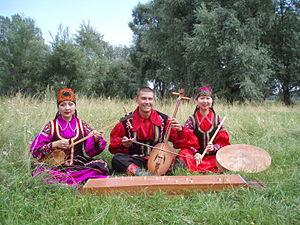
Les Khakasses constituent un peuple turcophone vivant principalement en Khakassie, dans l'actuelle Fédération de Russie.